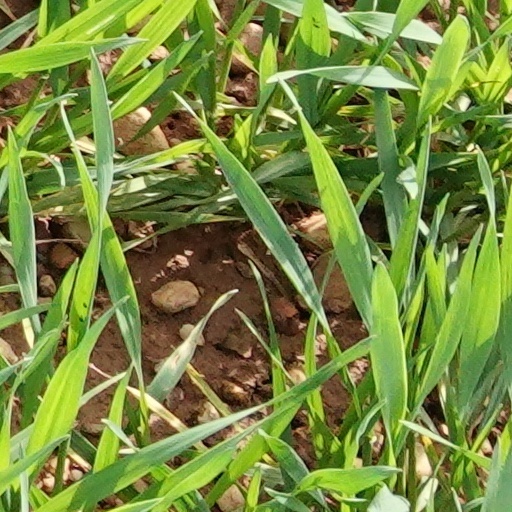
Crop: wheat